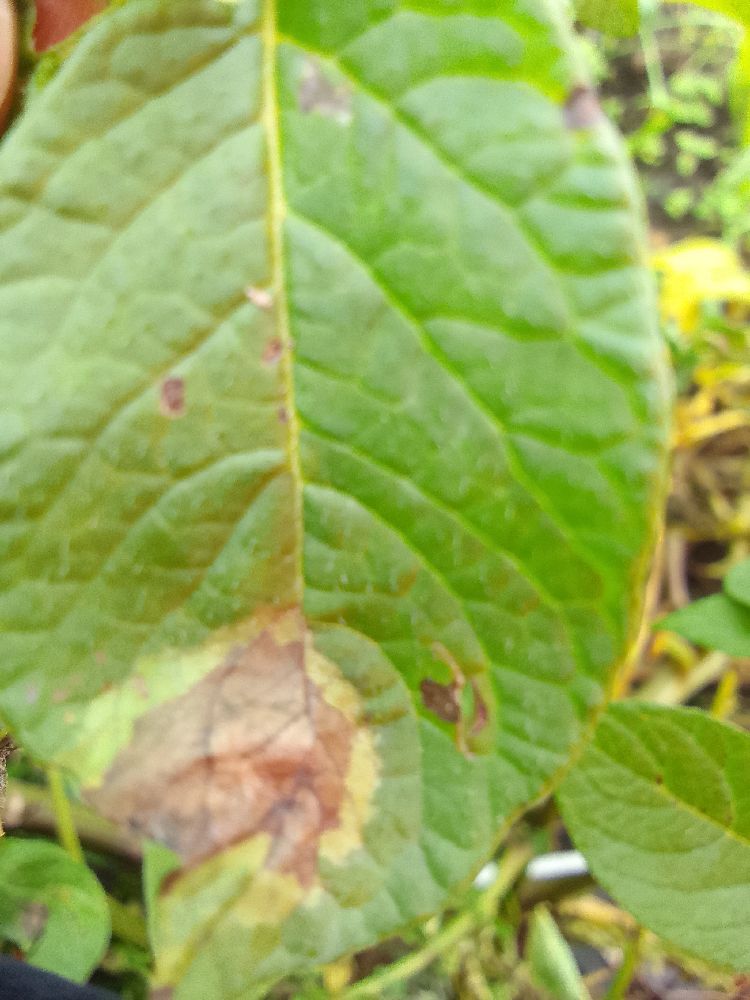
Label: Late blight